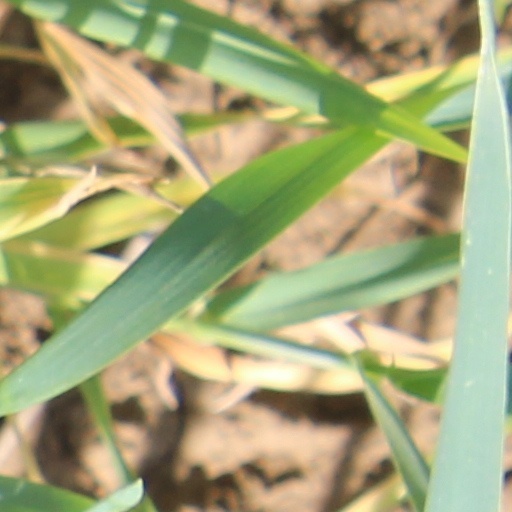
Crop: wheat